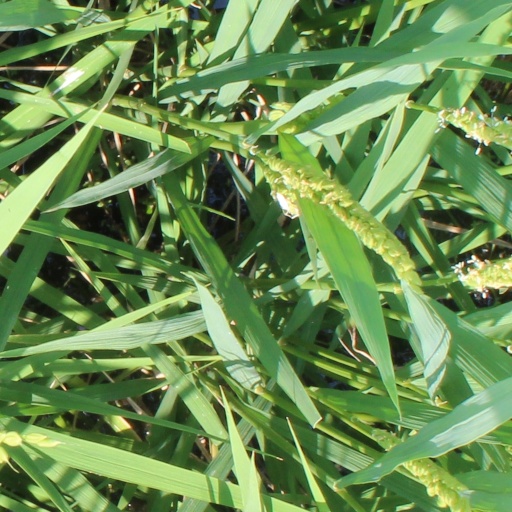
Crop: rice